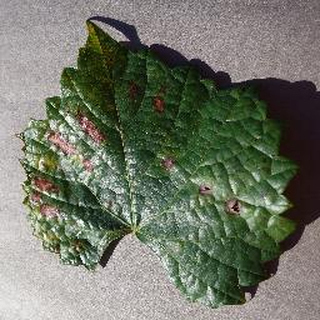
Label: grape_esca_black_measles